Window of the World station

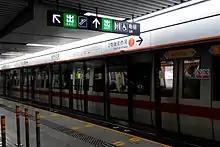
Line 2 platform

Window of the World station, formerly Shijiezhichuang station is a station on Line 1 and Line 2 of the Shenzhen Metro. The Line 1 platforms opened on 28 December 2004 and the Line 2 platforms opened on 28 December 2010 as the terminus. It is located underground at the north of Window of the World in Shennan Dadao, Nanshan District, Shenzhen, China. It provides access to two of the theme parks in Shenzhen, Window of the World and Happy Valley.